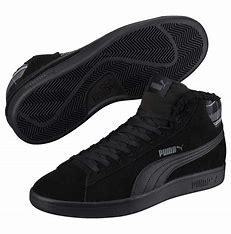
Brand: Puma
Model: Smash V2